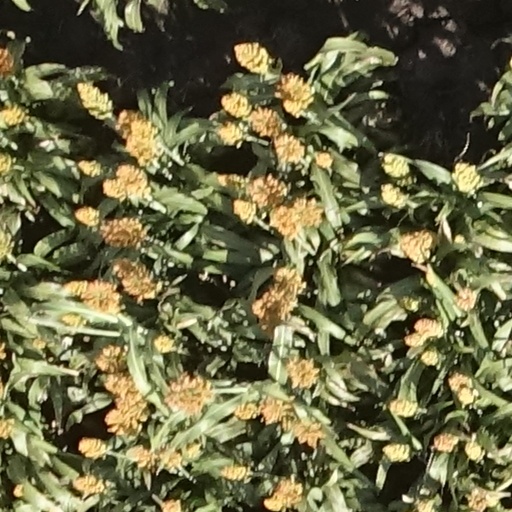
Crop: sorghum